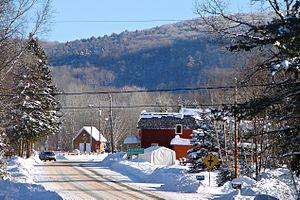
Chute-Saint-Philippe est une municipalité du Québec qui fait partie de la municipalité régionale de comté d'Antoine-Labelle dans la région administrative des Laurentides.
La route 311 est une route régionale québécoise située sur la rive nord du fleuve Saint-Laurent. Elle dessert la région administrative des Laurentides.